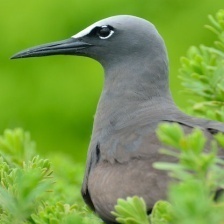
Species: BROWN NOODY
Scientific name: ANOUS STOLIDUS